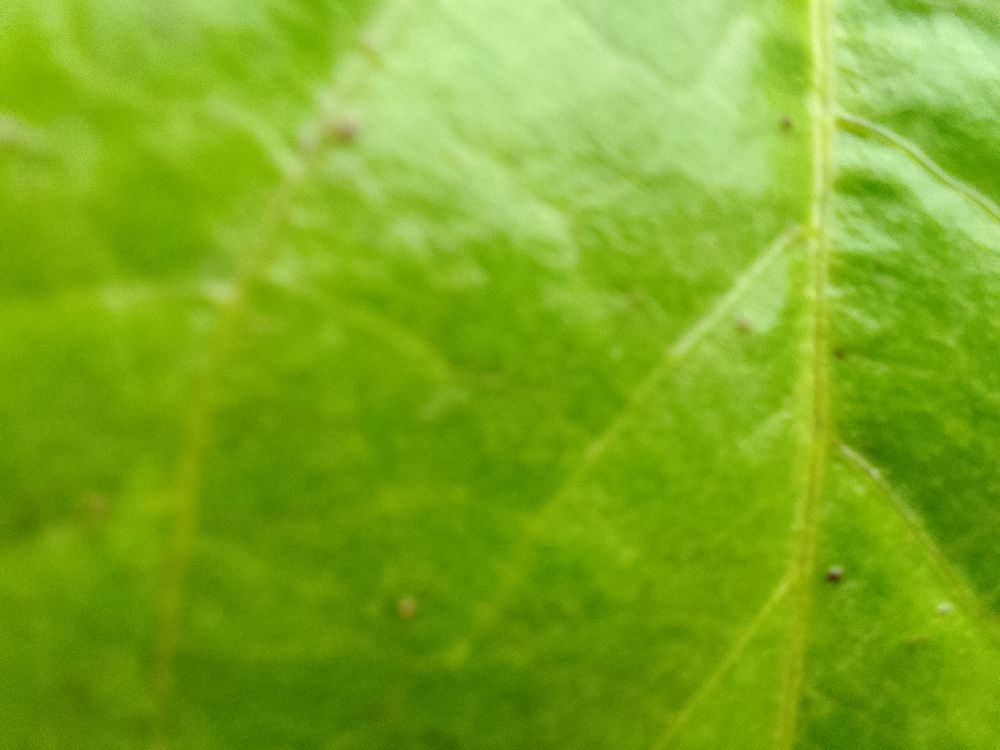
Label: healthy